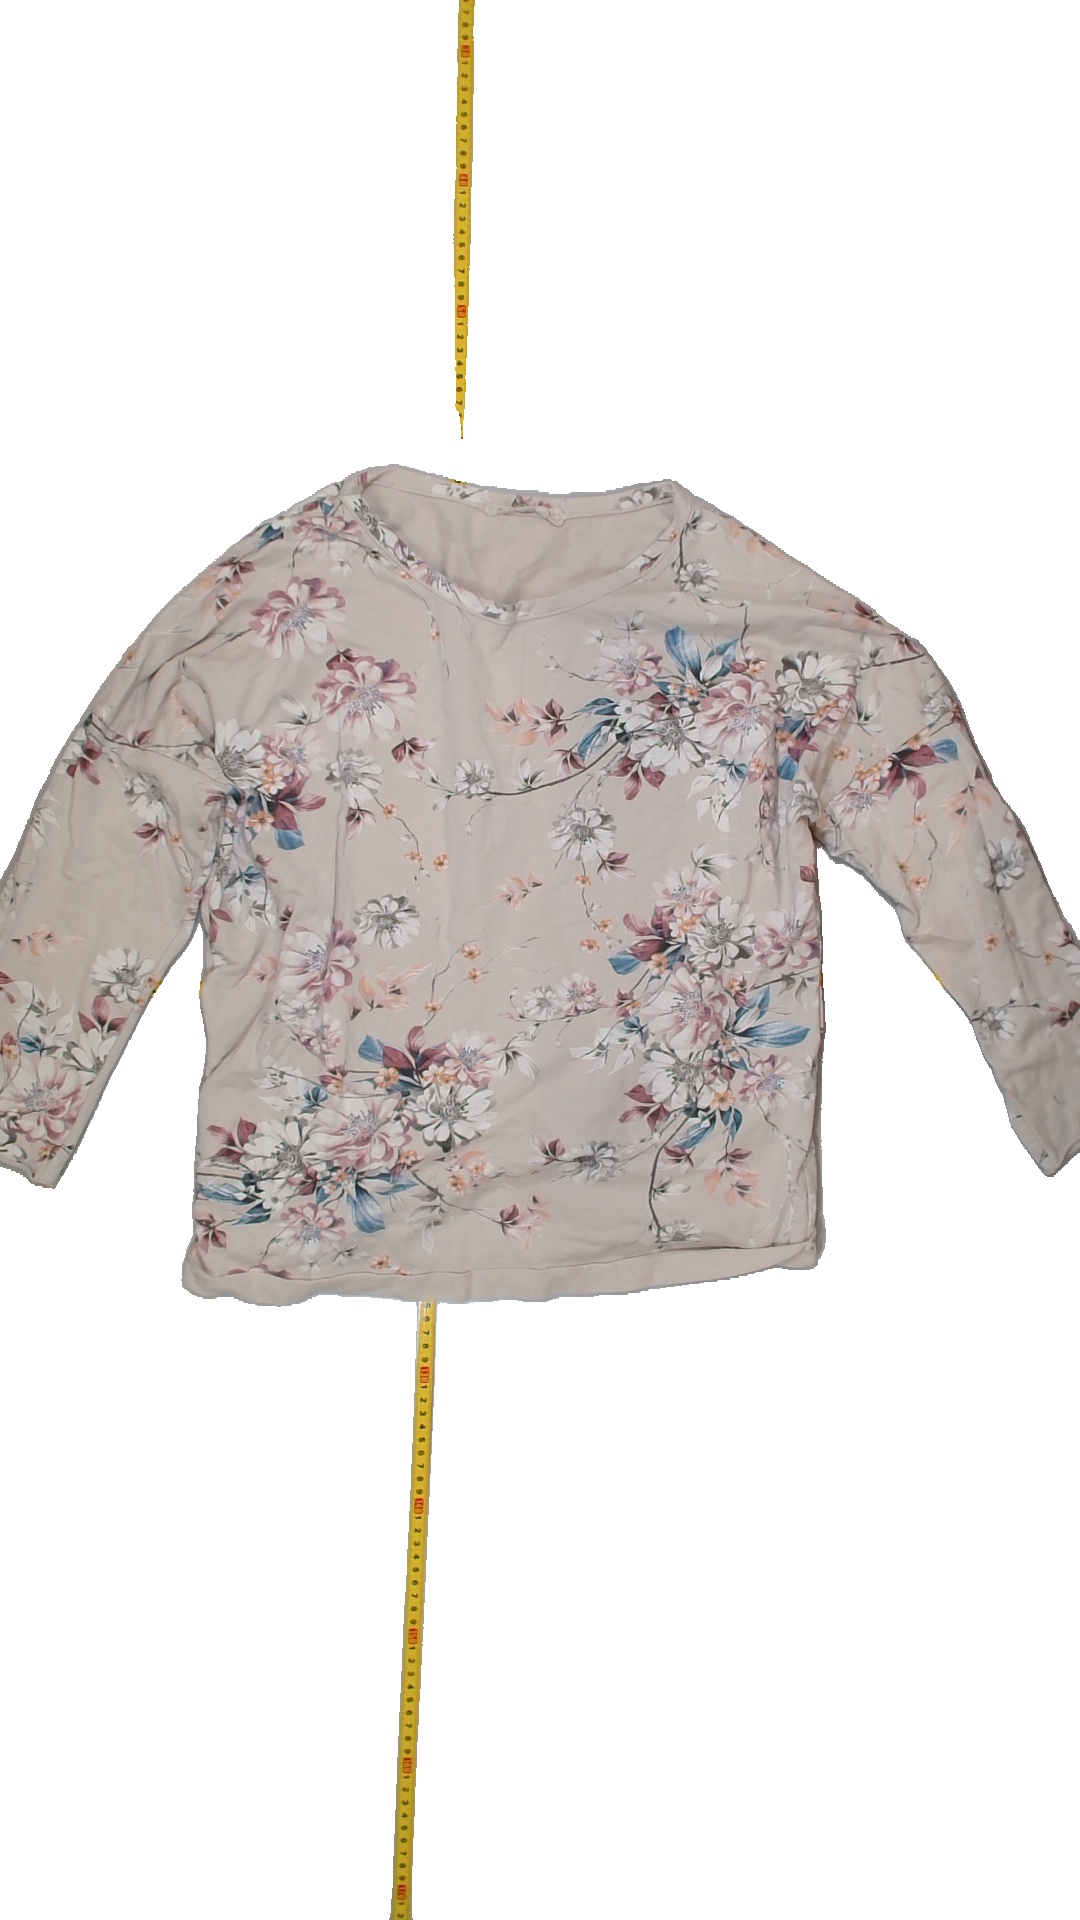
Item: Sweater (Ladies)
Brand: Not Applicable
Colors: Multicolor, Blue, Beige, Pink, Orange
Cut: C-collar
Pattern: Floral print
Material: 91% cotton 9% cont?
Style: No trend
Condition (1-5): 4
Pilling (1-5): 5
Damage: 0
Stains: No
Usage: Export
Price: <50